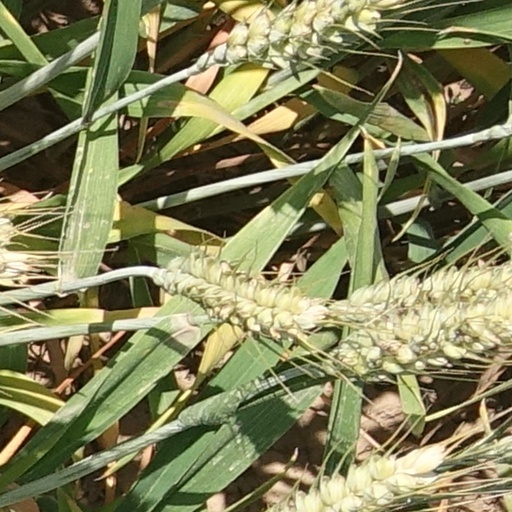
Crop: wheat